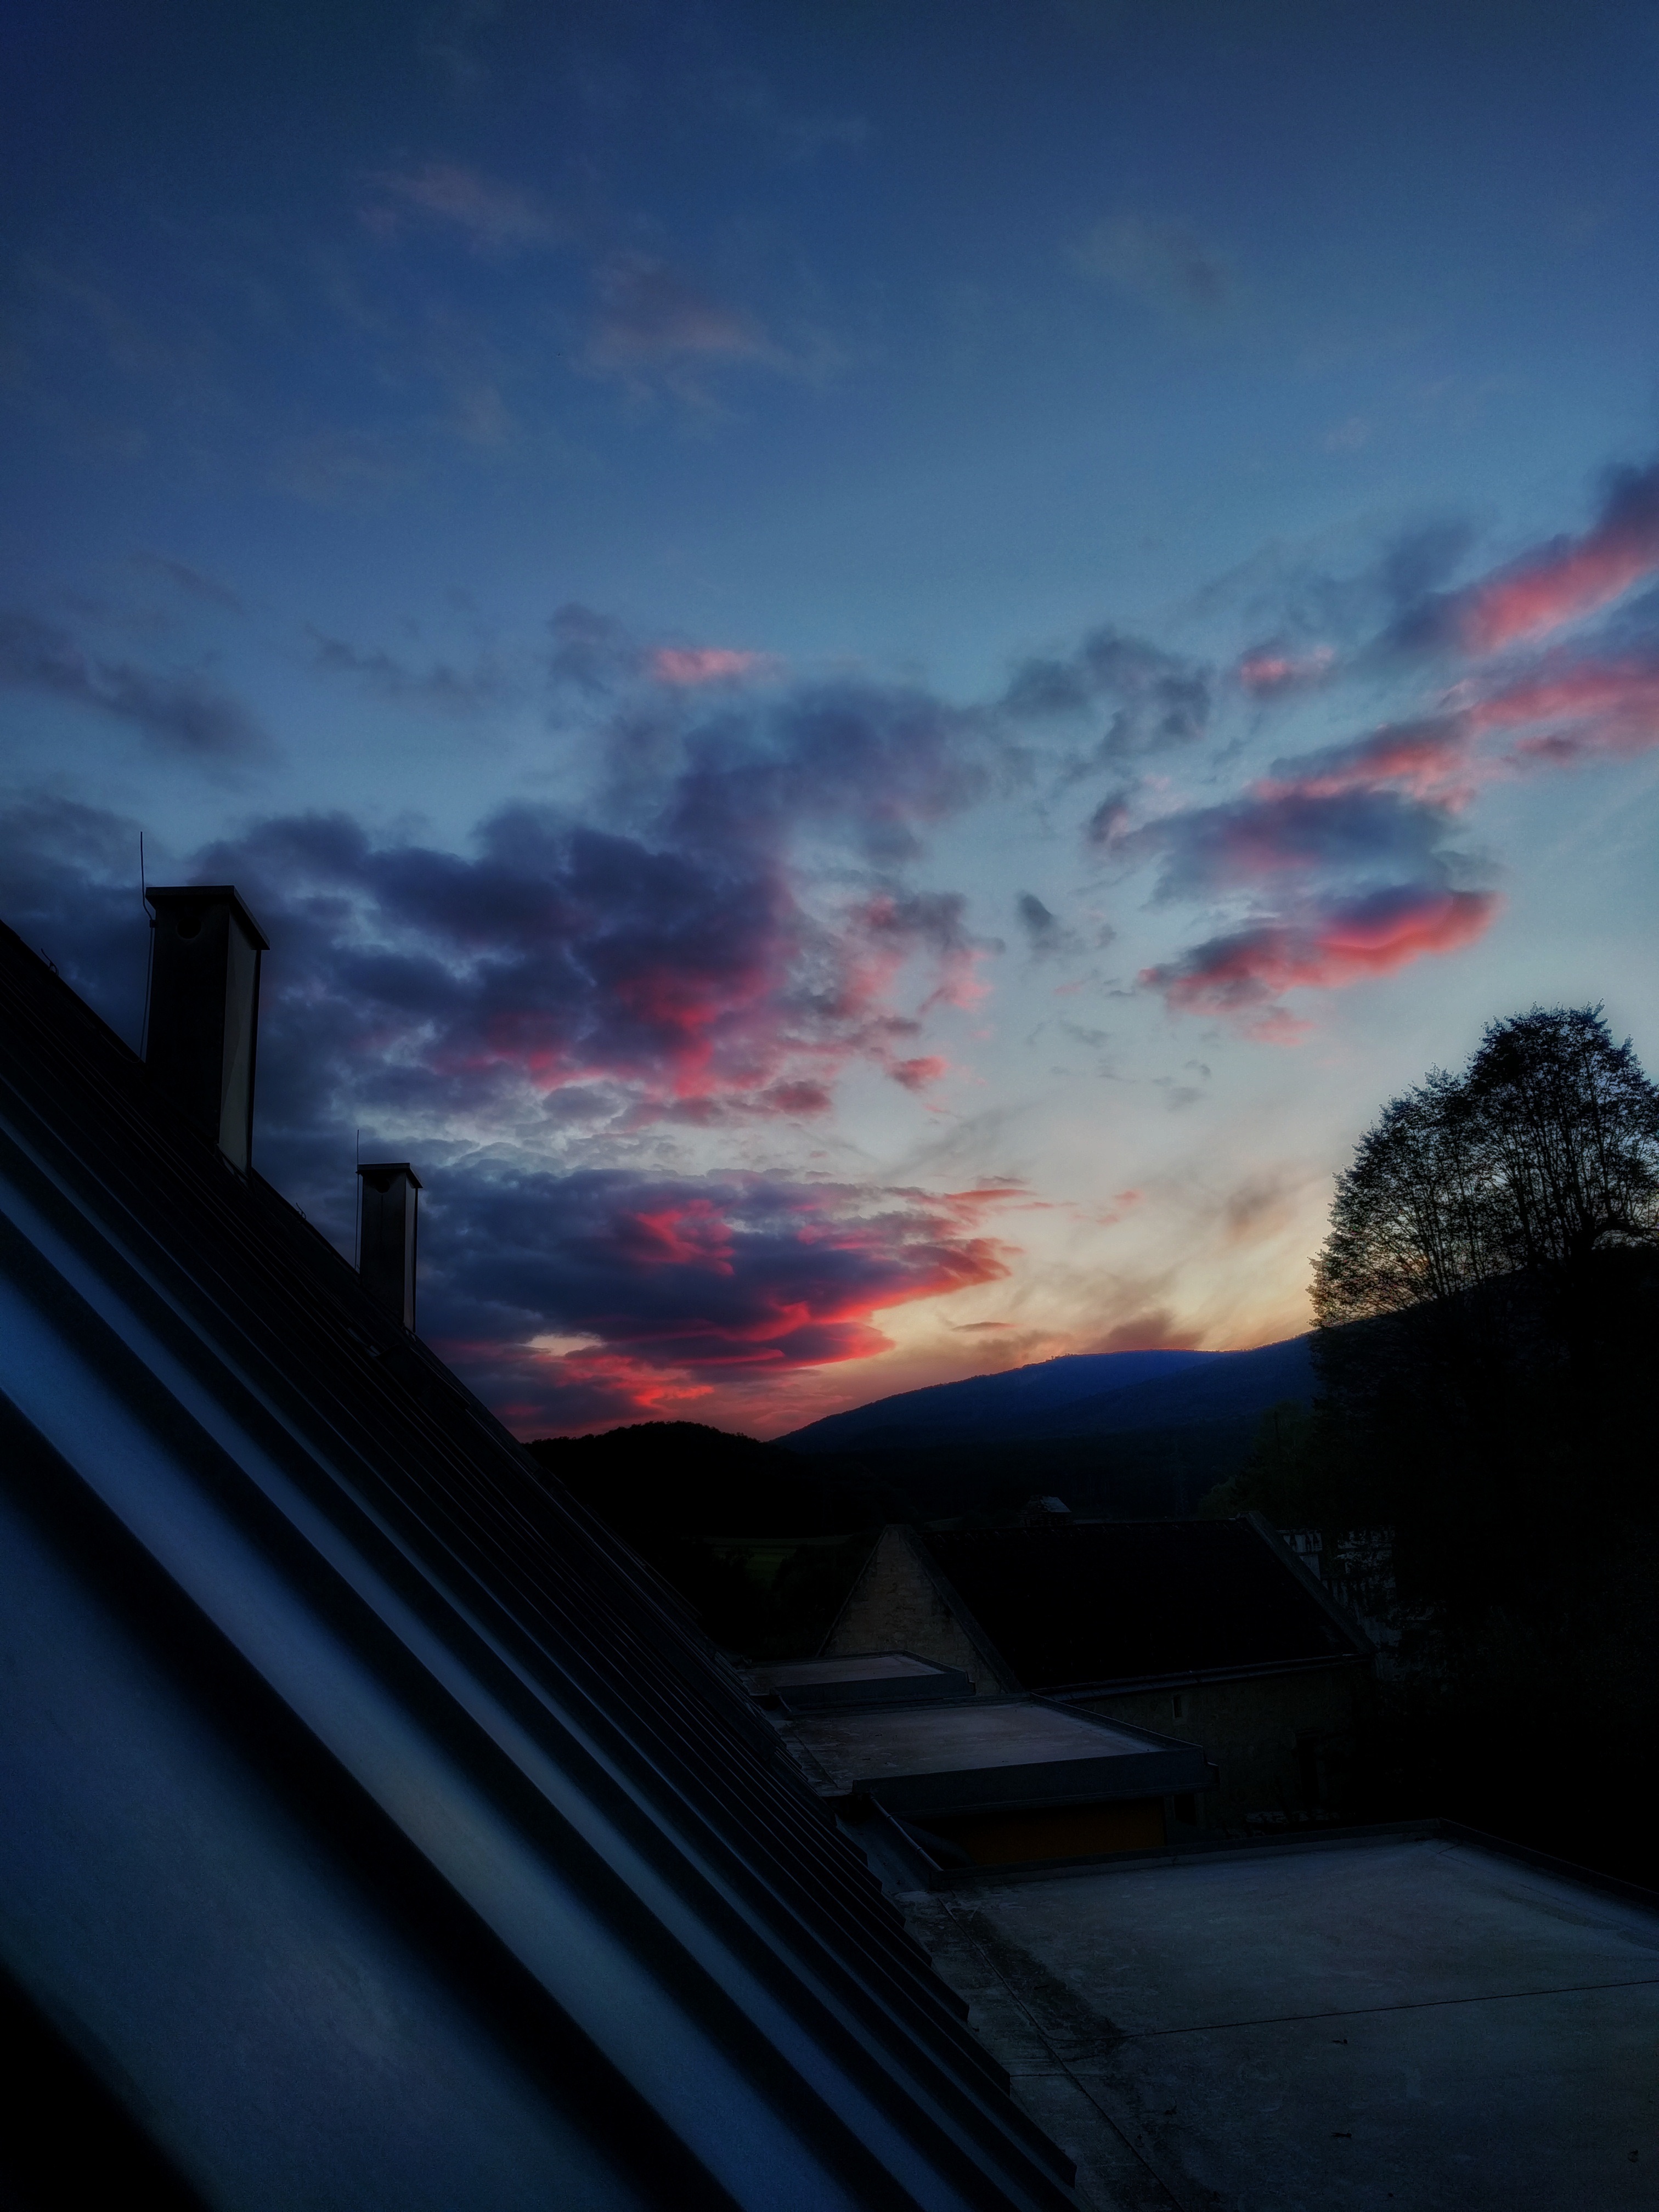
horizon, light, cloud, sky, sun, sunrise, sunset, sunlight, morning, dawn, atmosphere, dusk, evening, reflection, darkness, blue, afterglow, meteorological phenomenon